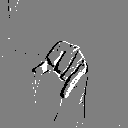
ASL letter: j